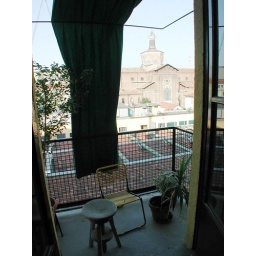
The green curtain is useful in keeping out the morning sun.